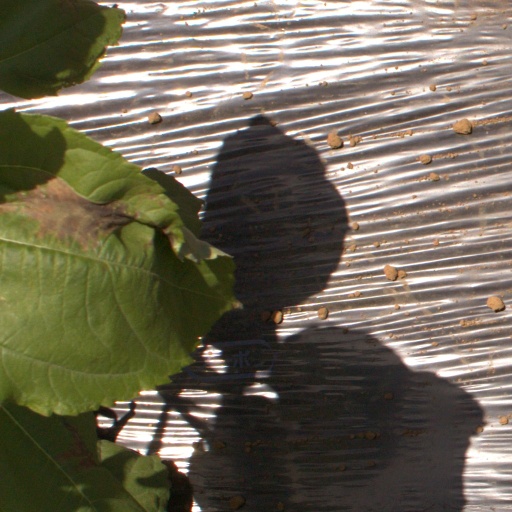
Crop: Jerusalem artichoke